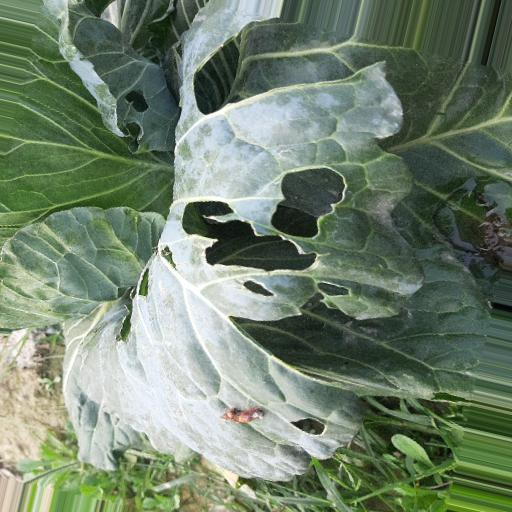
Label: Black Rot